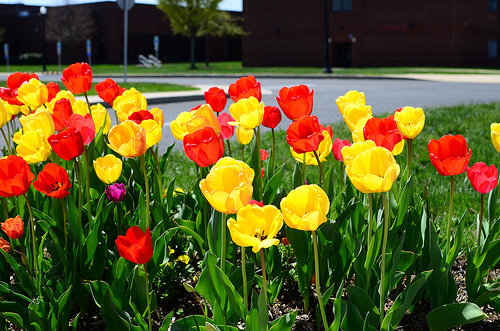
Flower: tulip